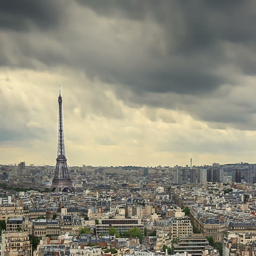
time lapse of a city